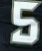
Number: 5